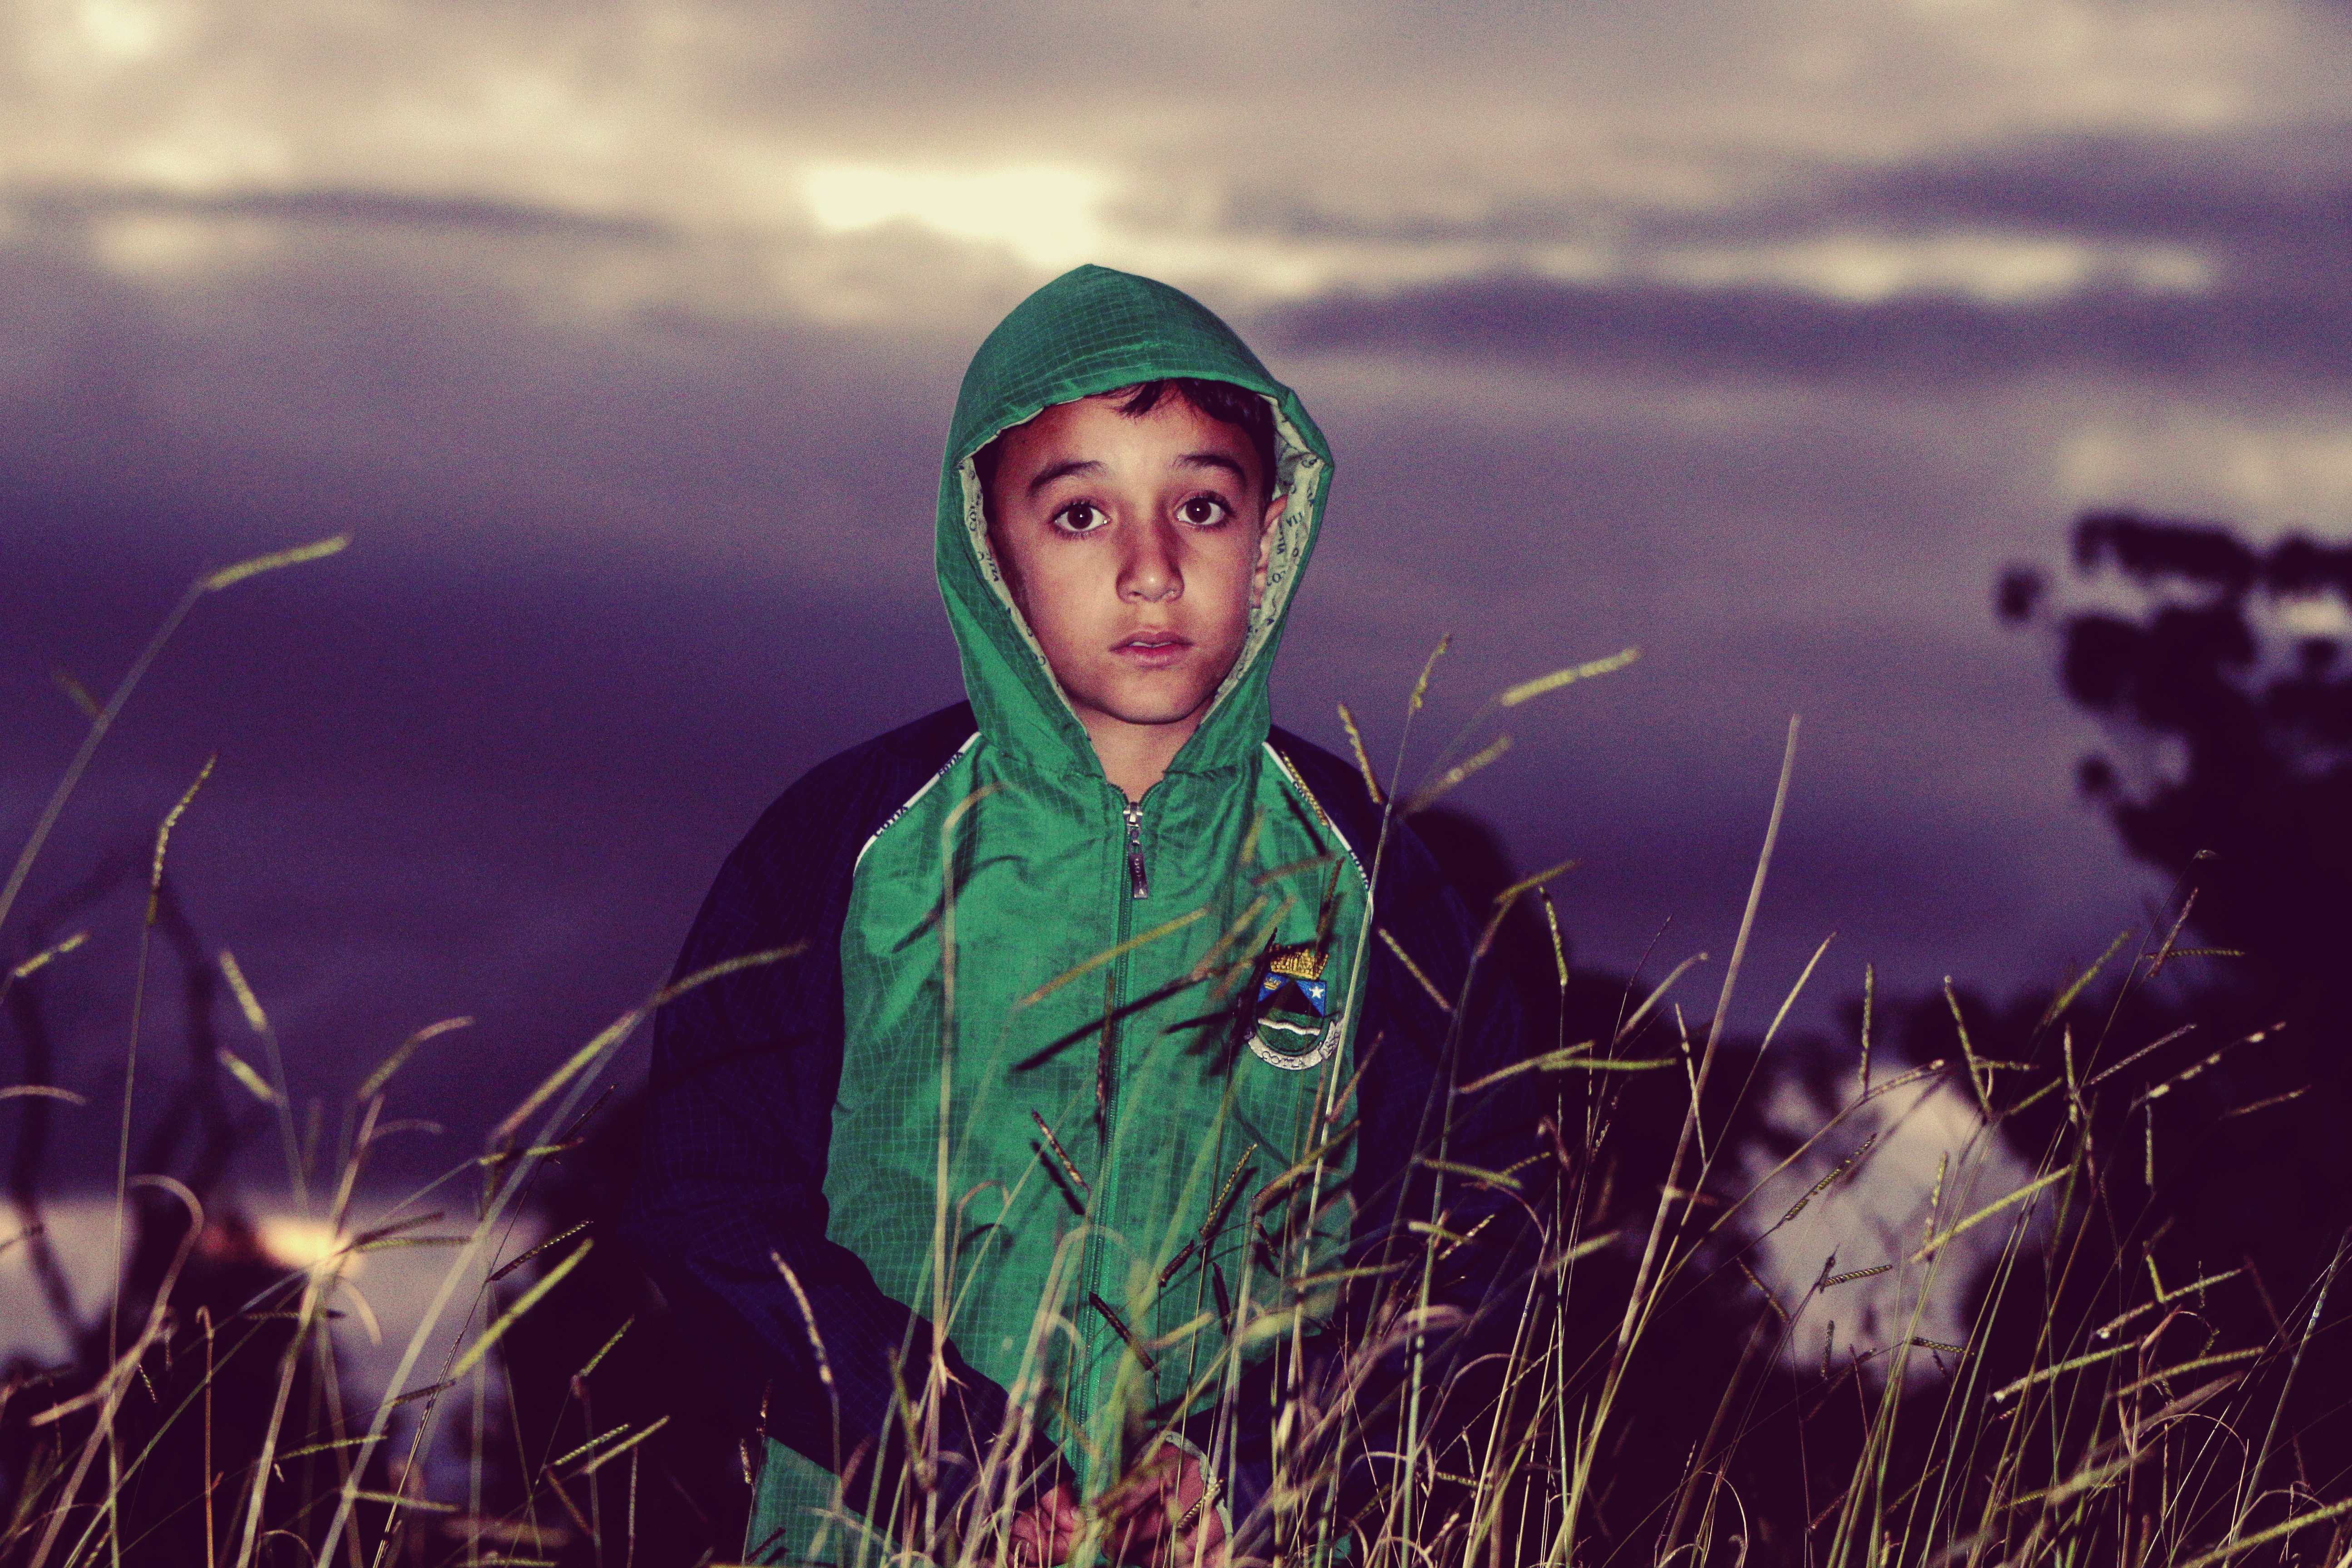
boy, green, grass, sky, plant, grass family, fun, human, tree, sunlight, field, smile, girl, crop, landscape